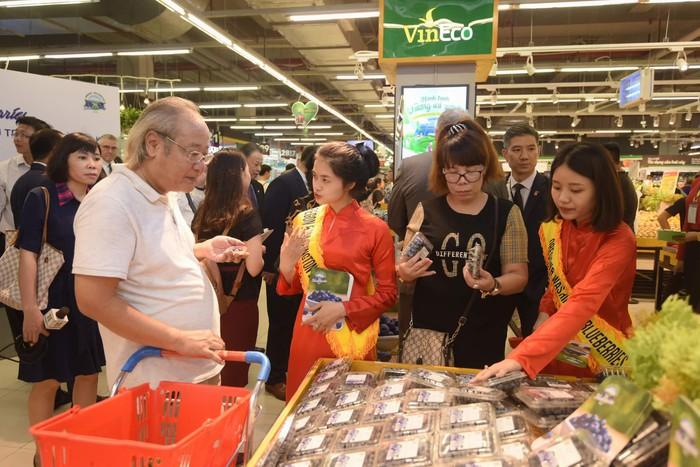
có một chiếc giỏ hàng xuất hiện ở trên tay của người đàn ông mặc áo trắng